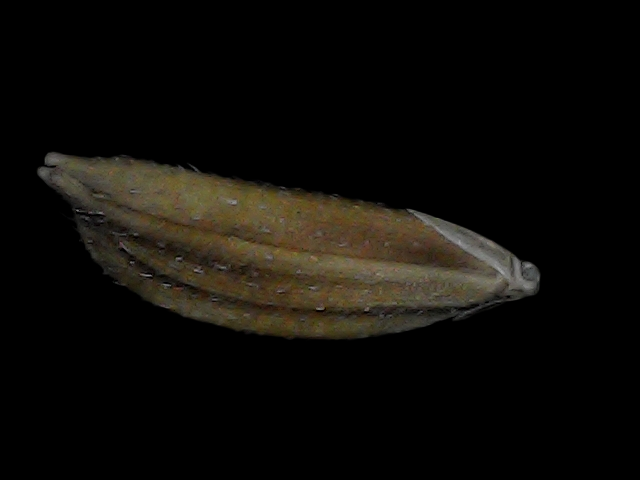
Rice variety: Bd93